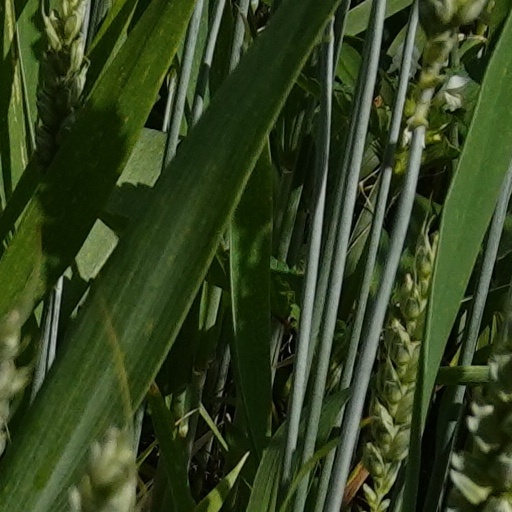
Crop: wheat